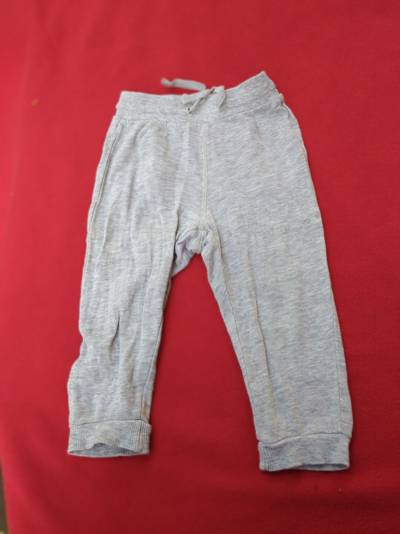
Waste category: clothes